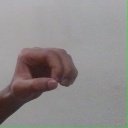
अक्षर: औ